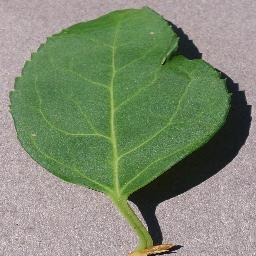
Label: Cherry___healthy